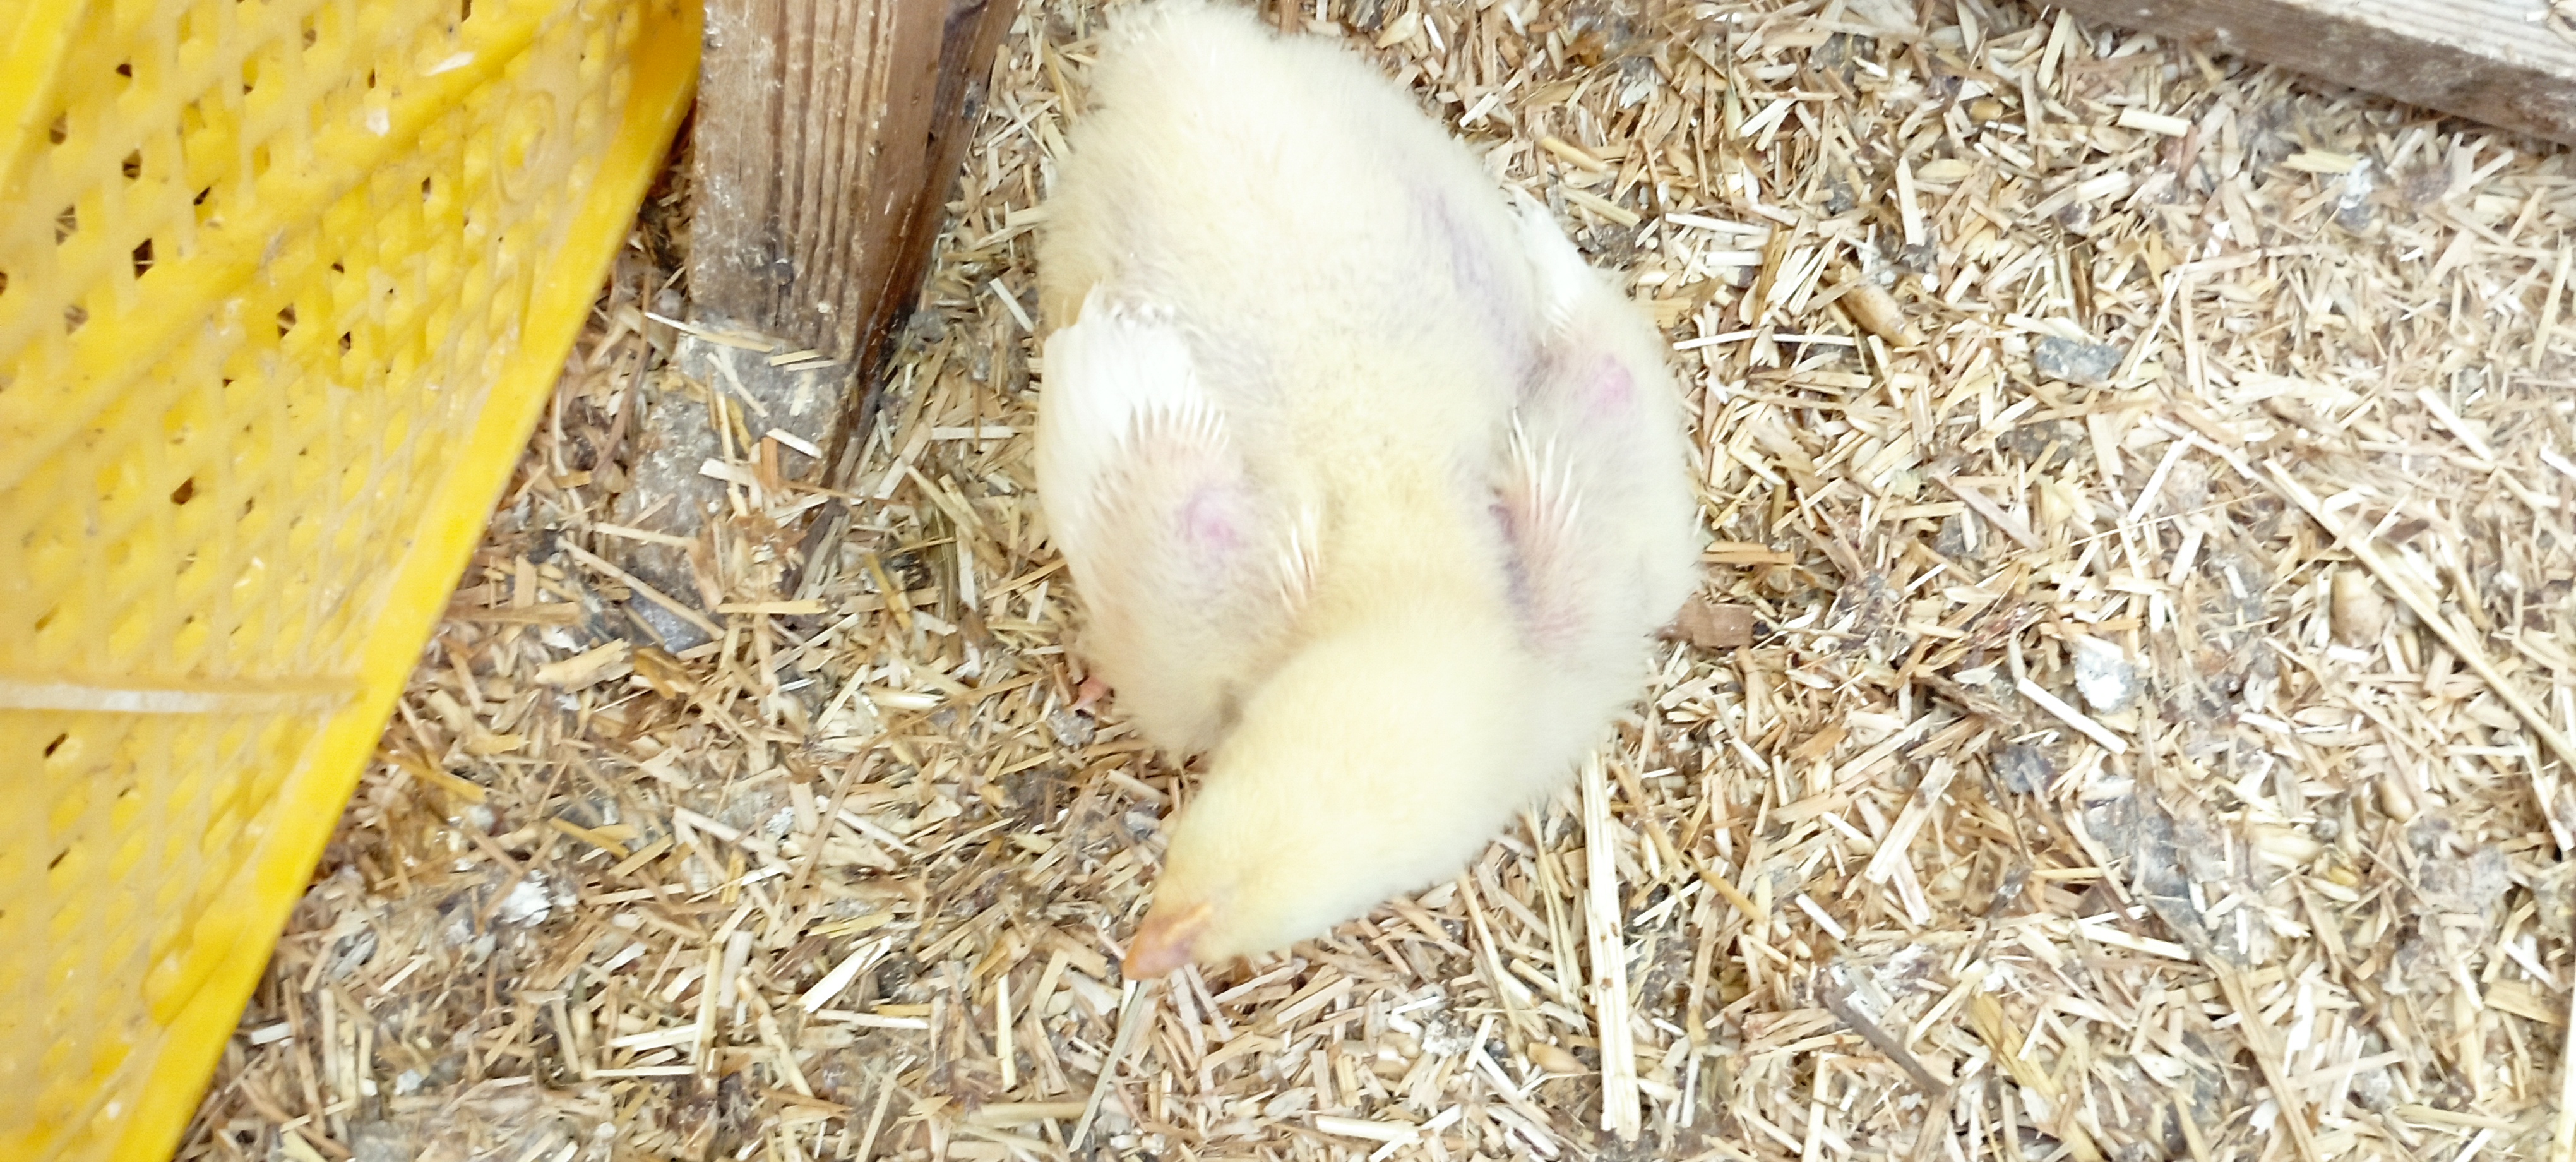
Weight: 358 g